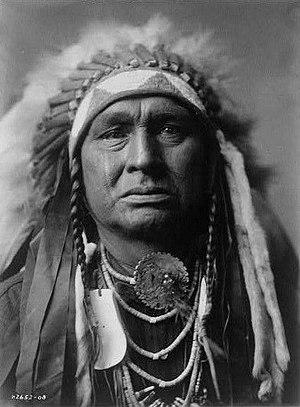
White Man Runs Him était un indien crow. Il servit dans l'US Army, sous les ordres du général George Armstrong Custer en tant qu'éclaireur crow pendant la campagne de 1876 contre les Sioux et les Cheyennes du Nord et participa à la bataille de Little Bighorn.